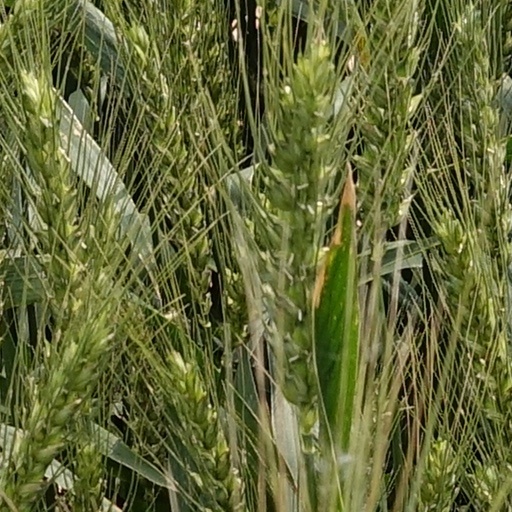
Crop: wheat